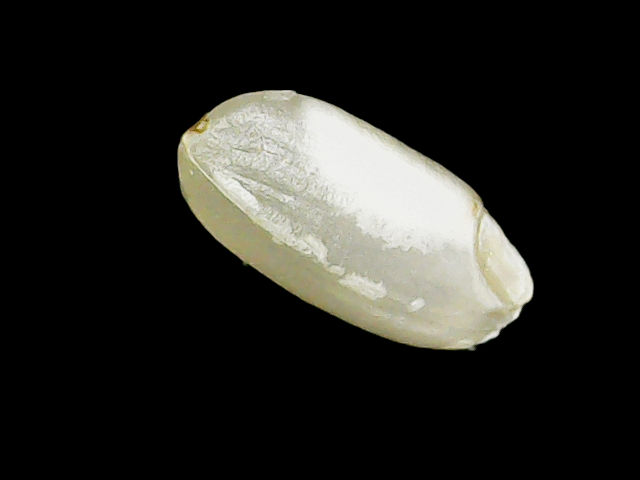
Rice variety: Binadhan8